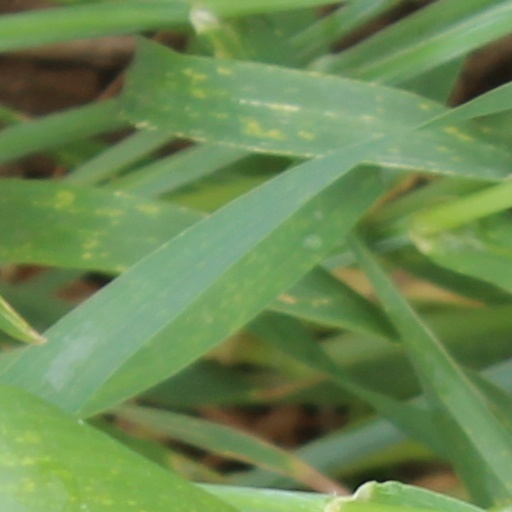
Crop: wheat